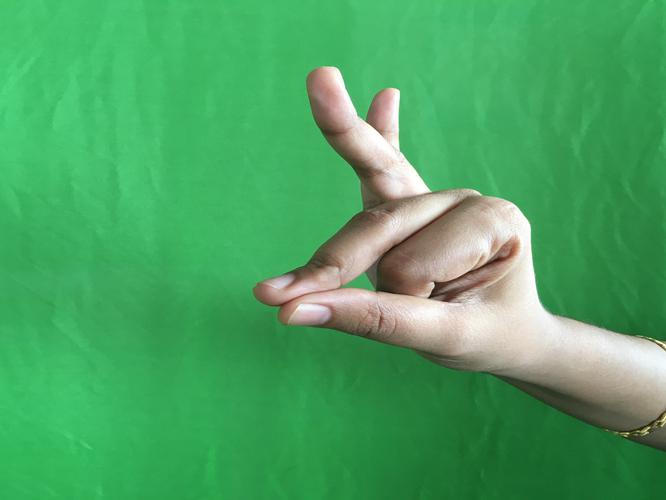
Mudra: Bramaram
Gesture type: single_hand